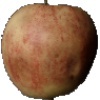
Label: Apple Red 3